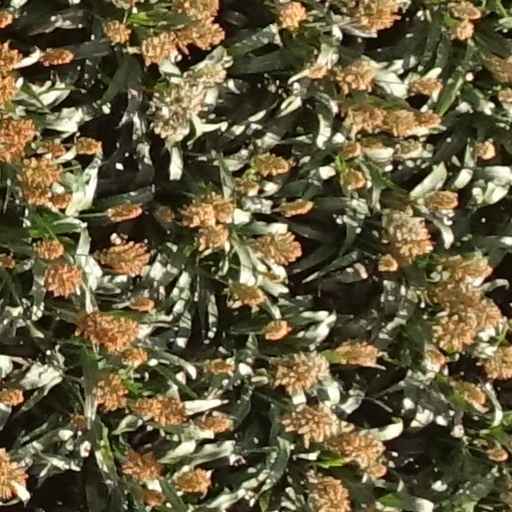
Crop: sorghum